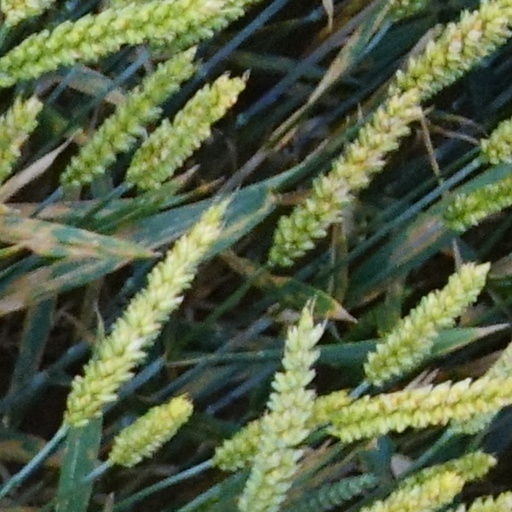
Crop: wheat